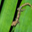
Label: lizard